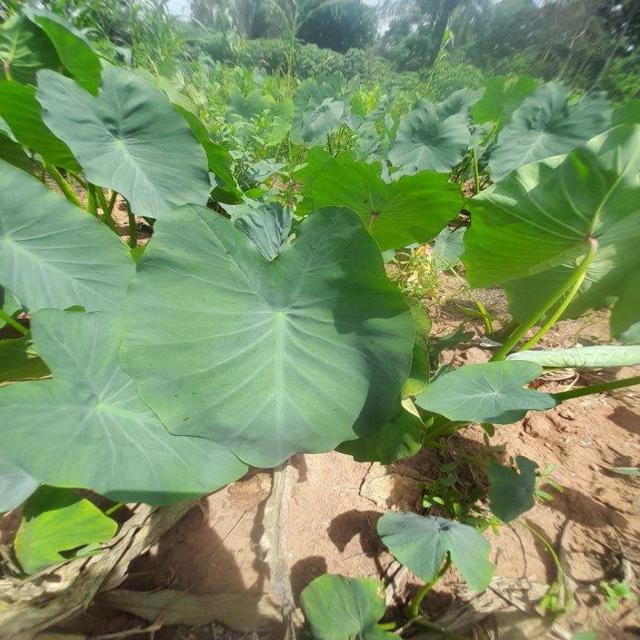
Label: Healthy